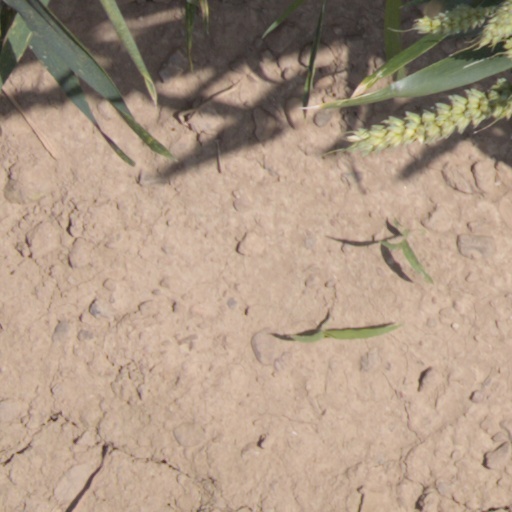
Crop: wheat